Daewoo Tosca

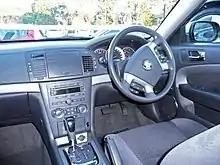
Interior

Daewoo's "XK" straight-six engines were designed by Porsche, and they are what distinguish the Tosca from other similar vehicles. The "V250" is a front-wheel drive car and the engines are mounted transversely; this configuration requires the straight-six engine to be very compact and packed quite tight. The Tosca was launched with two versions of the straight-six of different displacements: the 2.5-litre, which was carried over from the Magnus, and a 2.0-litre, which replaces the Holden-sourced 2.0-litre "D-TEC" used in the previous model. Since 2006, a 1.8-litre version of the "D-TEC" engine model is also available in the South Korean market. This engine is coupled to either a five-speed manual or four-speed automatic transmission.